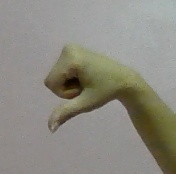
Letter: waw